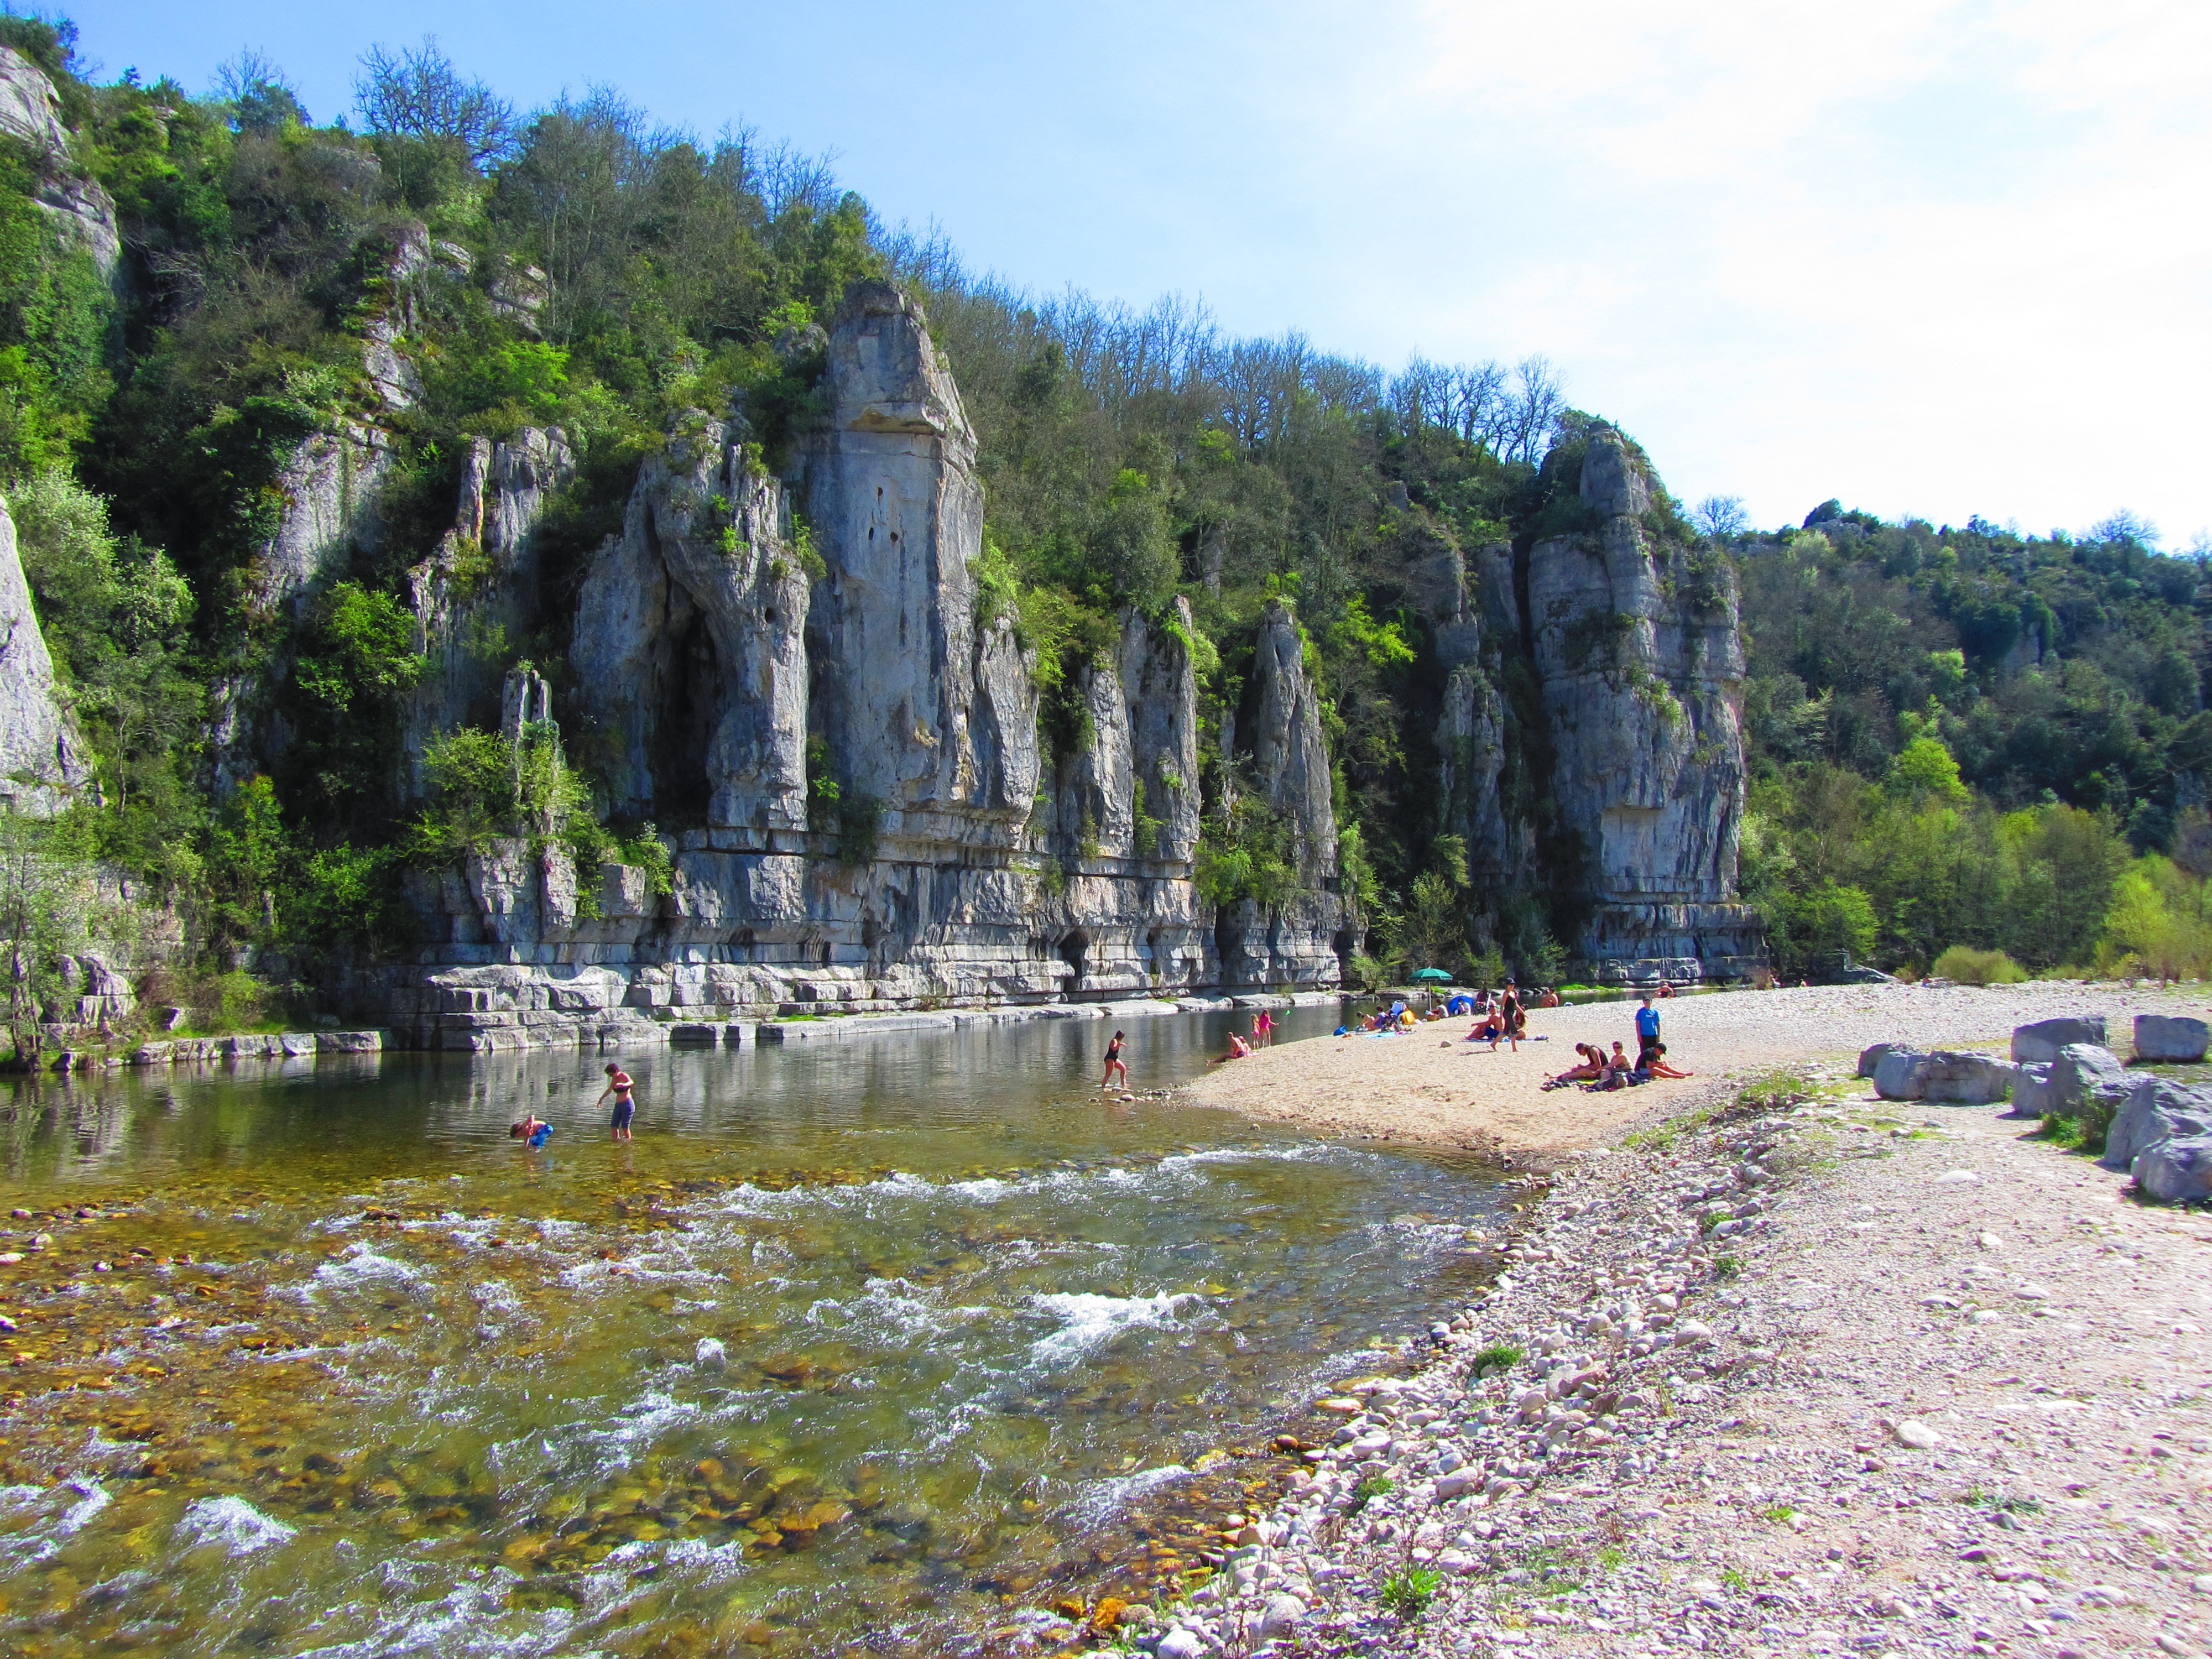
landscape, water, nature, rock, river, summer, formation, cliff, france, green, holiday, calm, terrain, body of water, south, water feature, ardeche, summer vacation, water courses, water's edge, quiet place, ardeche gorge